Isaac Stephenson

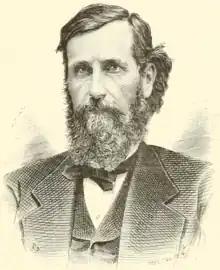
sketch c. 1881

Stephenson joined the Republican Party, which was popular among his class in the northern tier of states. His wealth and economic power made him a powerful figure in local and state politics. He was elected to several offices, including town supervisor, county board chairman, and justice of the peace.